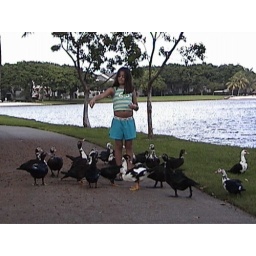
Alexandra feeding ducks in the back of our house 1